Bremridge

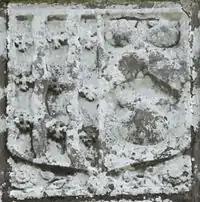
Sculpted stone heraldic escutcheon high above entrance door at Bremridge, displaying arms of Dodderidge ("Argent, two pales wavy azure between nine crosses croslet gules") impaling "A chevron between three escallops" (possibly Gay, Pollard or Wescombe/Westcott, see below)

Pentecost Dodderidge's heir was his son John Dodderidge (1610–1659), MP, whose will, dated 20 Jan 1658 and proved 20 Jun 1659 may be summarised thus: